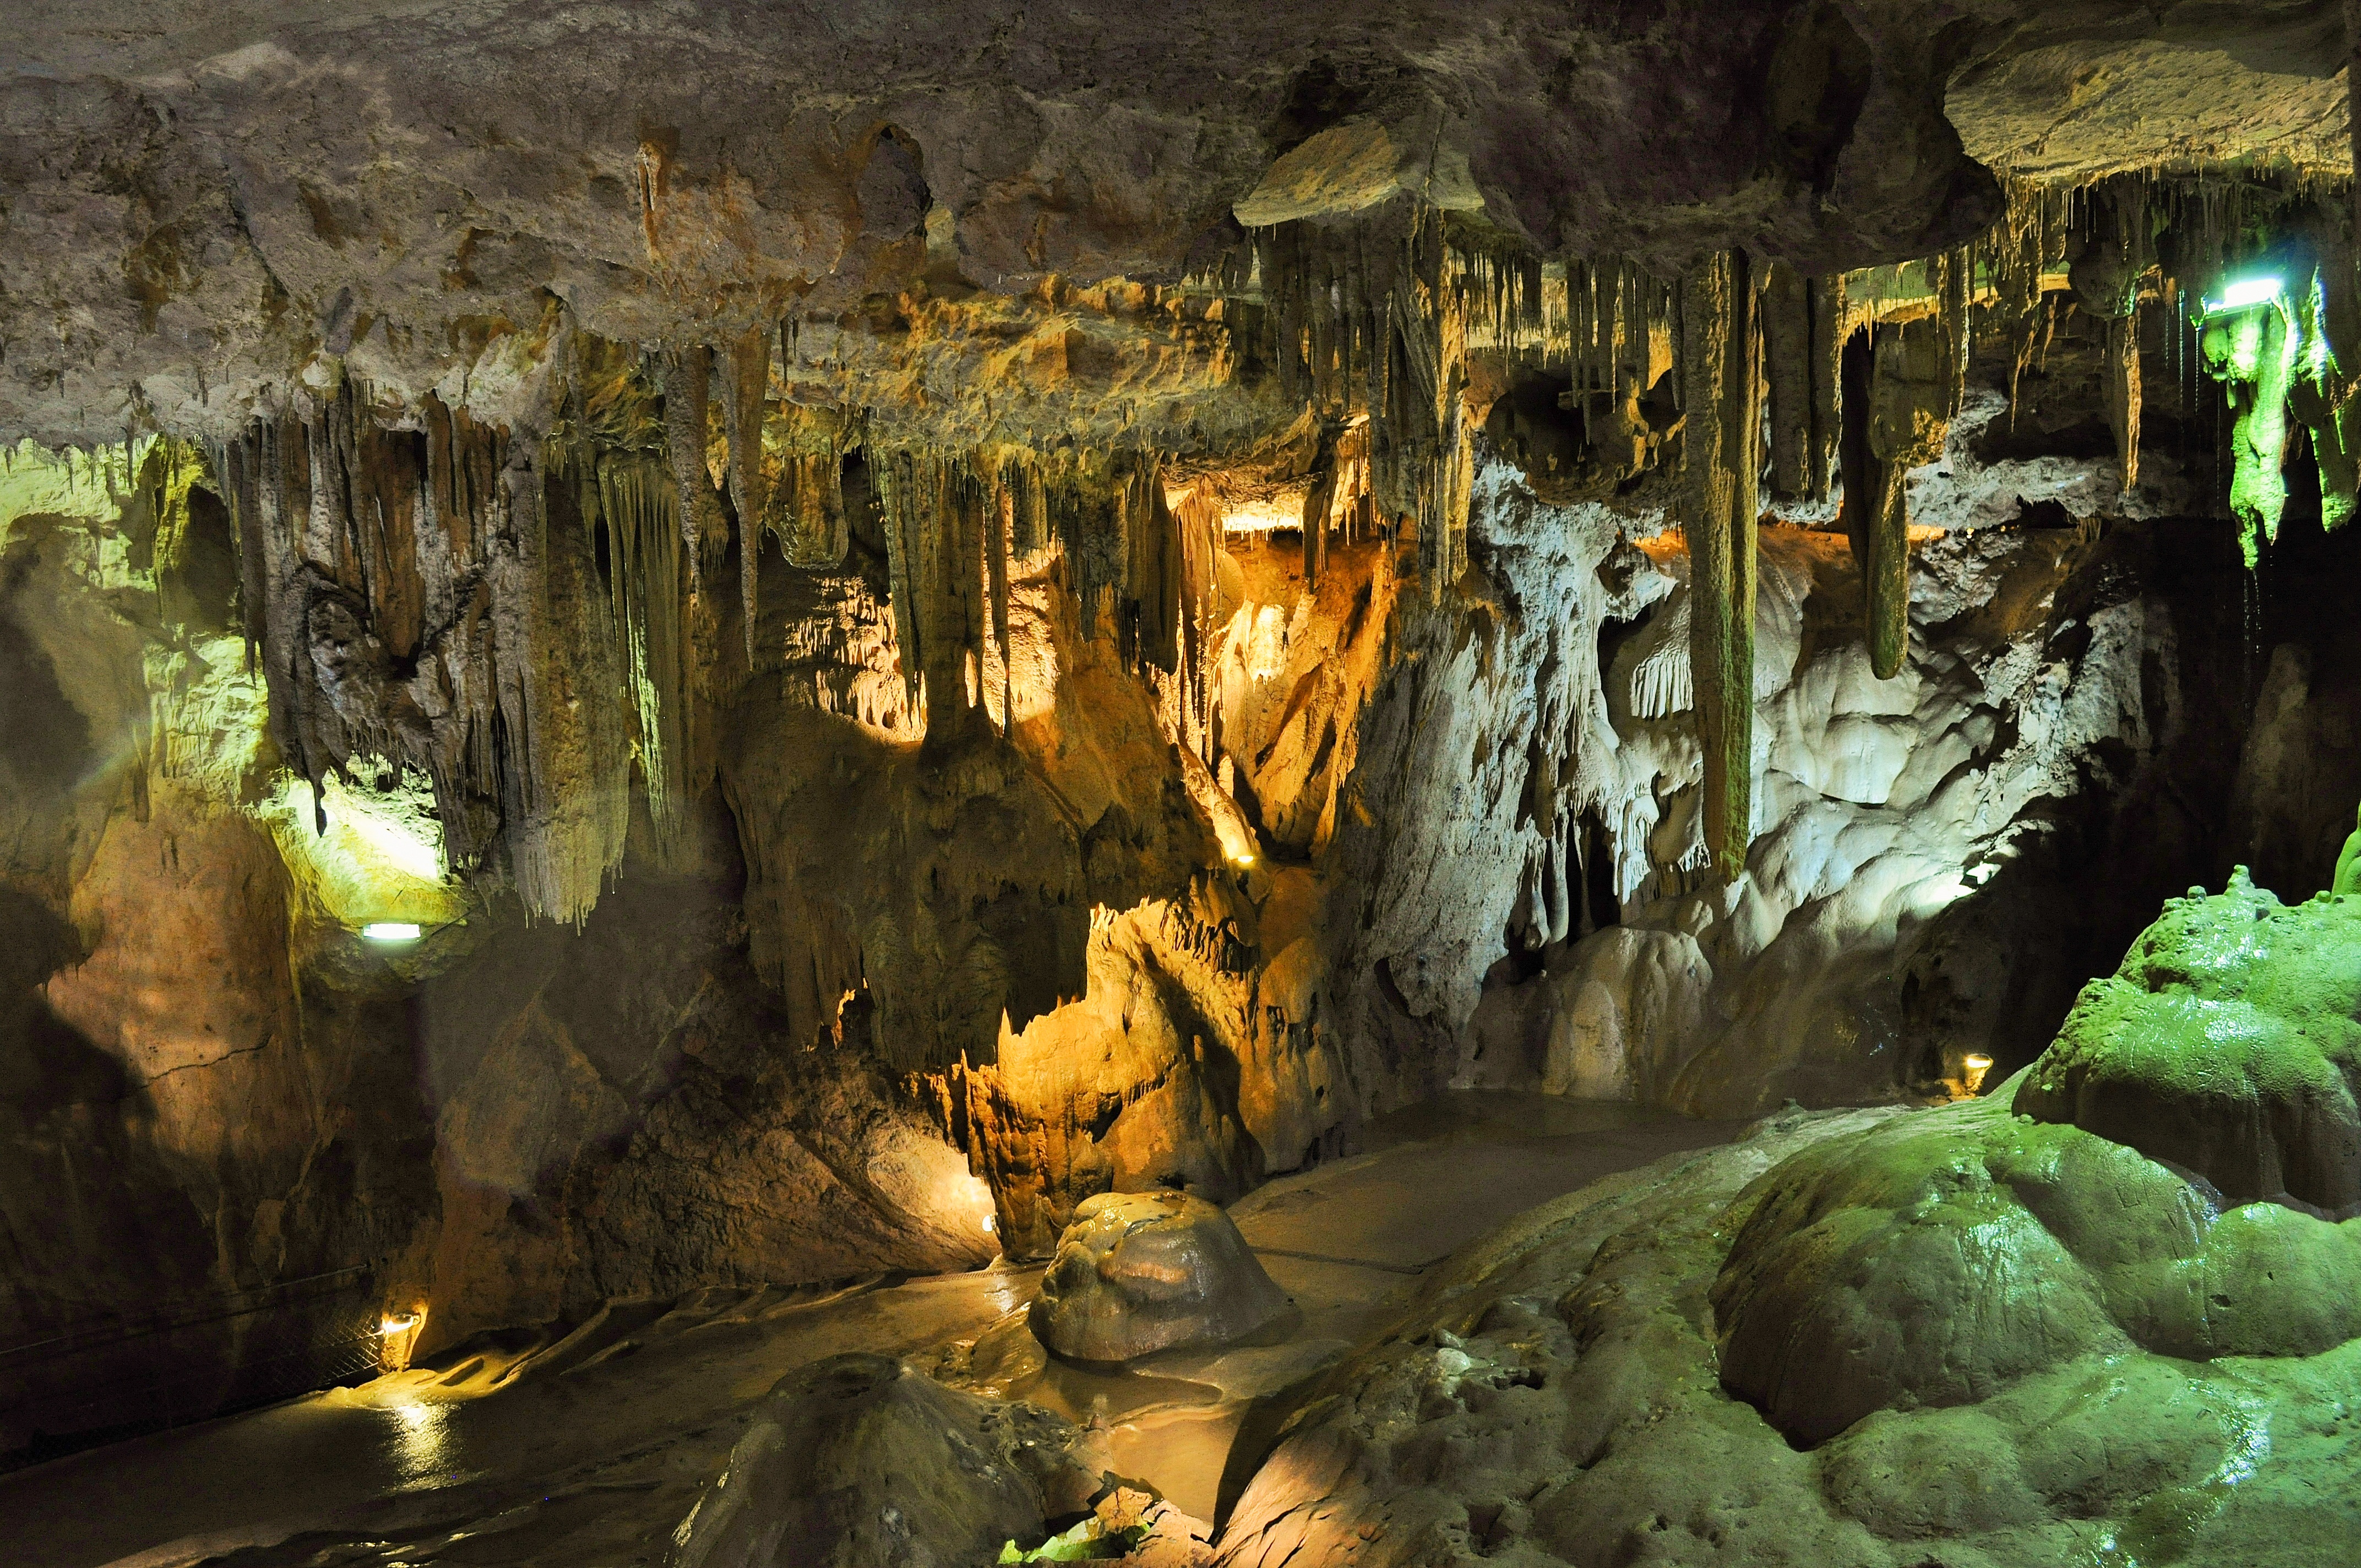
water, tunnel, formation, underground, cave, natural, grotto, cavern, rocks, geology, limestone, caving, landform, stalactites, stalagmites, geographical feature, pit cave